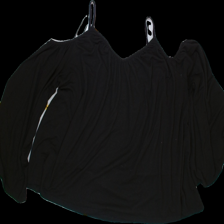
View: back
Type: Top
Category: Ladies
Brand: Gina Tricot
Colors: Black
Material: 66% Poly 34% Cotton
Pattern: Plain
Cut: Loose
Size: L
Season: All
Trend: No trend
Stains: No
Price range: <50
Recommended usage: Export